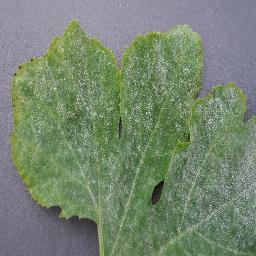
Label: Squash___Powdery_mildew